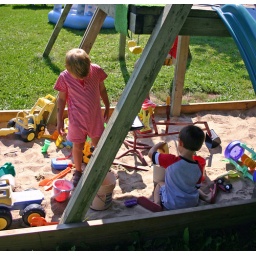
Connor and Daniel playing in sand box 3